Topmodel (Belgian TV series)

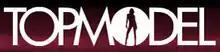

Topmodel is a Belgian reality television show which pits contestants against each other in a variety of competitions to determine who will win a modeling contract with "Dominique Models". Belgian model Ingrid Seynhaeve hosts the show, which is based on the top-rating series "America's Next Top Model" with Tyra Banks.